Grodzka Street, Bydgoszcz

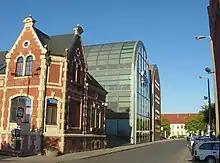
View of Grodzka street eastward

Until 1772 Grodzka Street was the main axis that spread along the northern edge of the city. Starting at St Martin and St Nicholas cathedral where were laid the city walls, it led to the Old Castle in the east.